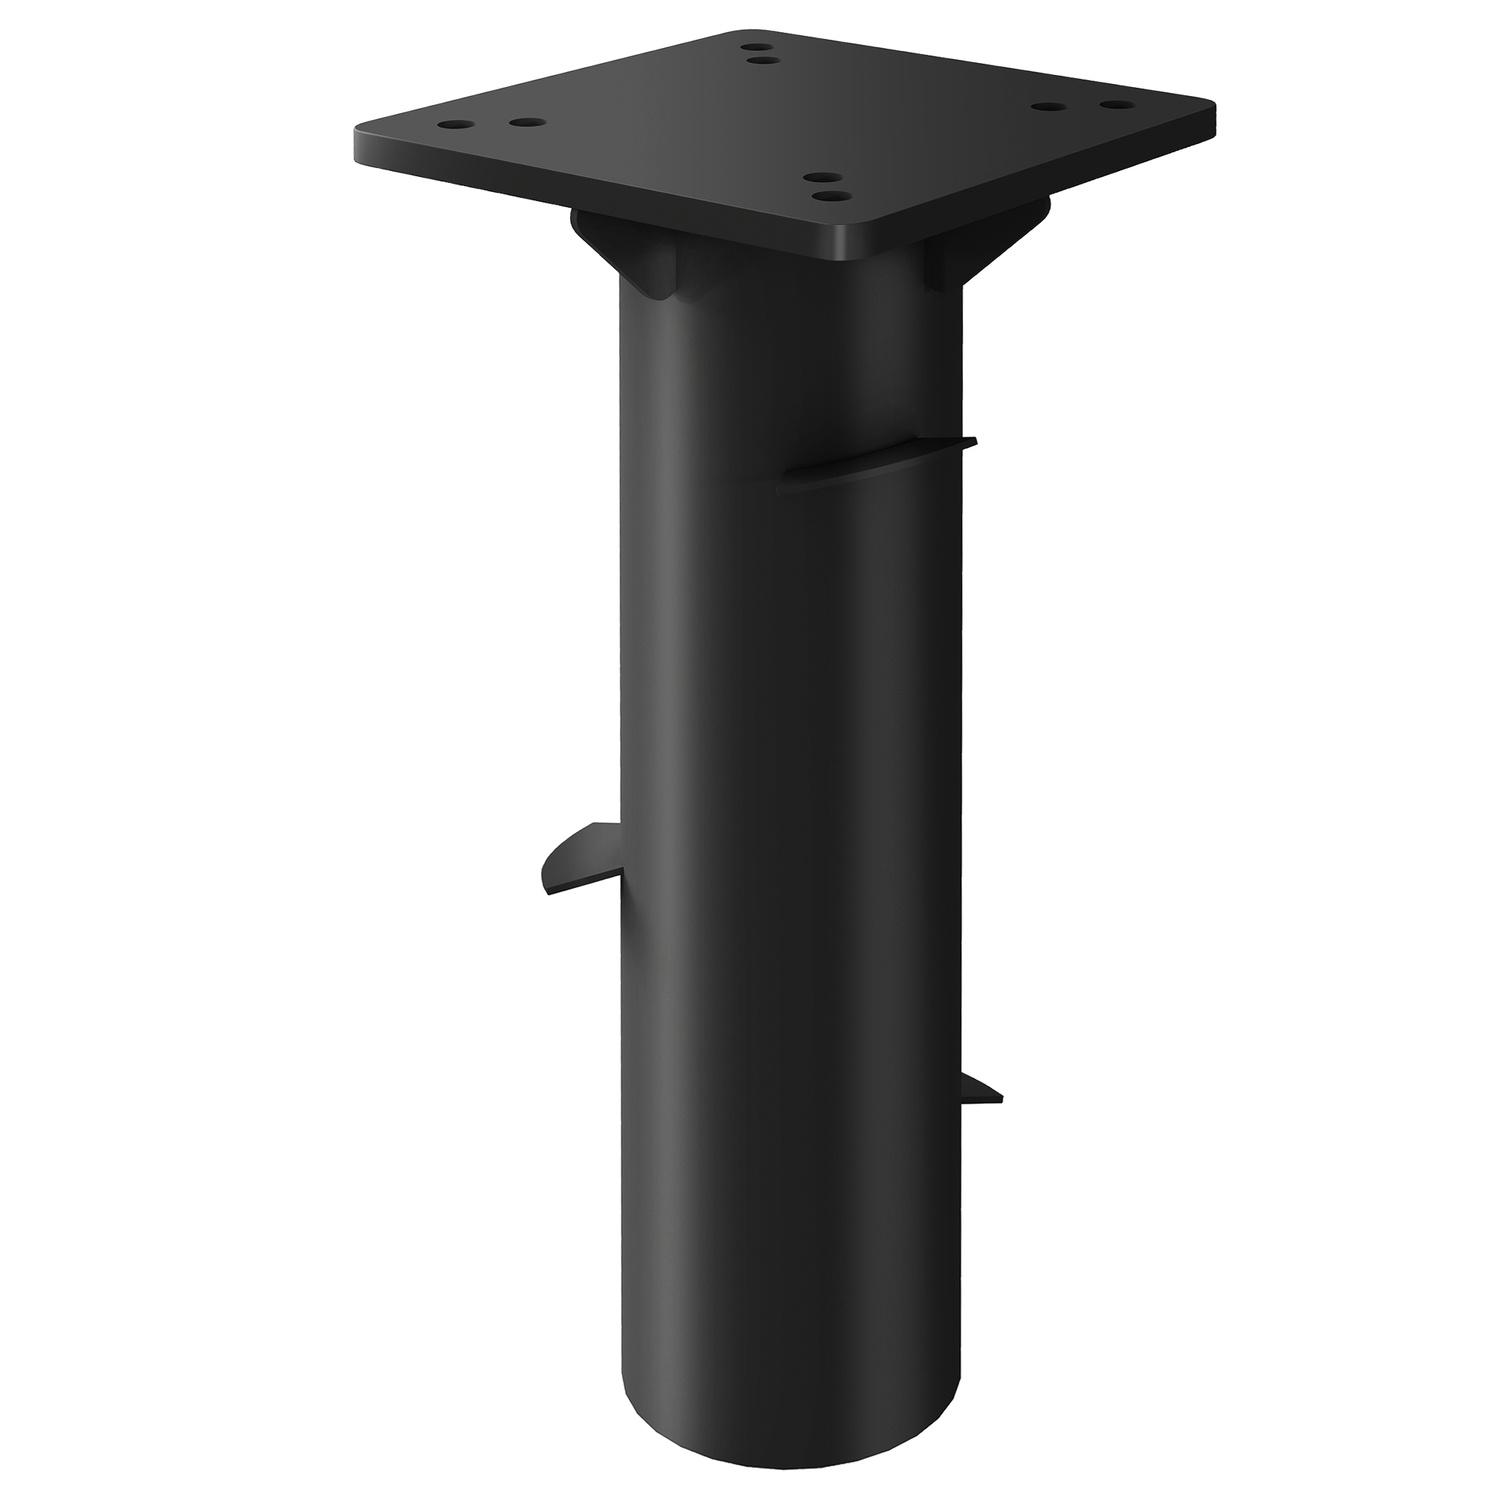
Konkret Cantilever paraplyställ, fyrkantigt, mörkgrå
Brand: Northio
Vi presenterar det eleganta paraplystället som är utformat för att tackla stormiga dagar med lätthet. Detta slitstarka paraplystativ är designat för stabilitet och stil, vilket säkerställer att din utomhusskugga förblir stadigt rotad utan att sväva utrymme. Byggd av högkvalitativ galvaniserad metall med pulverlackering, det är din bästa lösning för en modern, robust paraplybas som trotsar vädret. Passar de flesta paraplyer med flexibelt hålavstånd. Konstruerad med en galvaniserad metallram för uthållig hållbarhet. Väderbeständig, trotsar värme, fukt och korrosion. Innovativ utrymmesbesparande design eliminerar skrymmande baser. Behåller stabilitet även under hård vind. Detta paraplyställ blandar hållbarhet och stil och förstärker utan ansträngning alla utomhusinredningar. Dess galvaniserade metallstruktur och pulverlackerade finish ger tillförlitligt skydd, vilket gör den till en mångsidig passform för olika klimat. Designad för att undvika att ta upp onödigt utrymme, dess kompakta form kompromissar inte med stabiliteten. Det mångsidiga hålavståndet gör den anpassningsbar för olika paraplystorlekar, vilket säkerställer att din uteplatsinvestering är säker. Installationen är en bris – gräv ett hål i betong och ditt paraplyställ är redo att bekämpa väder och vind. Är du redo att förankra ditt paraply med elegans? Uppgradera idag! Specifikationer Färg: Mörkgrå Material: galvaniserad metall Totalmått: 16,5L x 16,5W x 40H cm Monteringshålavstånd: 11,3 x 11,3 cm, 9,2 x 9,2 cm
Category: Home & Garden > Lawn & Garden > Outdoor Living > Outdoor Umbrella & Sunshade Accessories > Outdoor Umbrella Bases